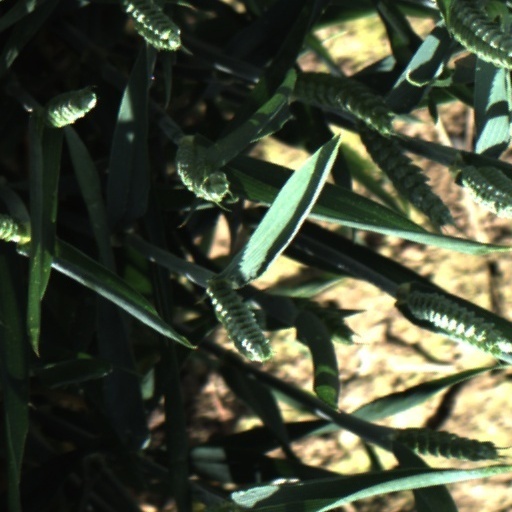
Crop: wheat